Ralph Vary Chamberlin

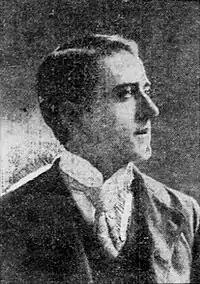
Chamberlin early in his career

After returning from Cornell, Chamberlin was hired by the University of Utah, where he worked from 1904 to 1908, as an assistant professor (19041905) then full professor. He soon began improving biology courses, which at the time were only of high school grade, to collegiate standards, and introduced new courses in vertebrate histology and embryology. He was the first dean of University of Utah School of Medicine, serving from 1905 to 1907. During the summer of 1906, his plans to teach a summer course in embryology at the University of Chicago were cancelled when he suffered a serious accident in a fall, breaking two leg bones and severing an artery in his leg. In 1907, university officials decided to merge the medical school into an existing department, which made Chamberlin's deanship obsolete. He resigned as dean in May, 1907, although remained a faculty member. The medical students strongly objected, crediting the school's gains over the past few years largely to his efforts.